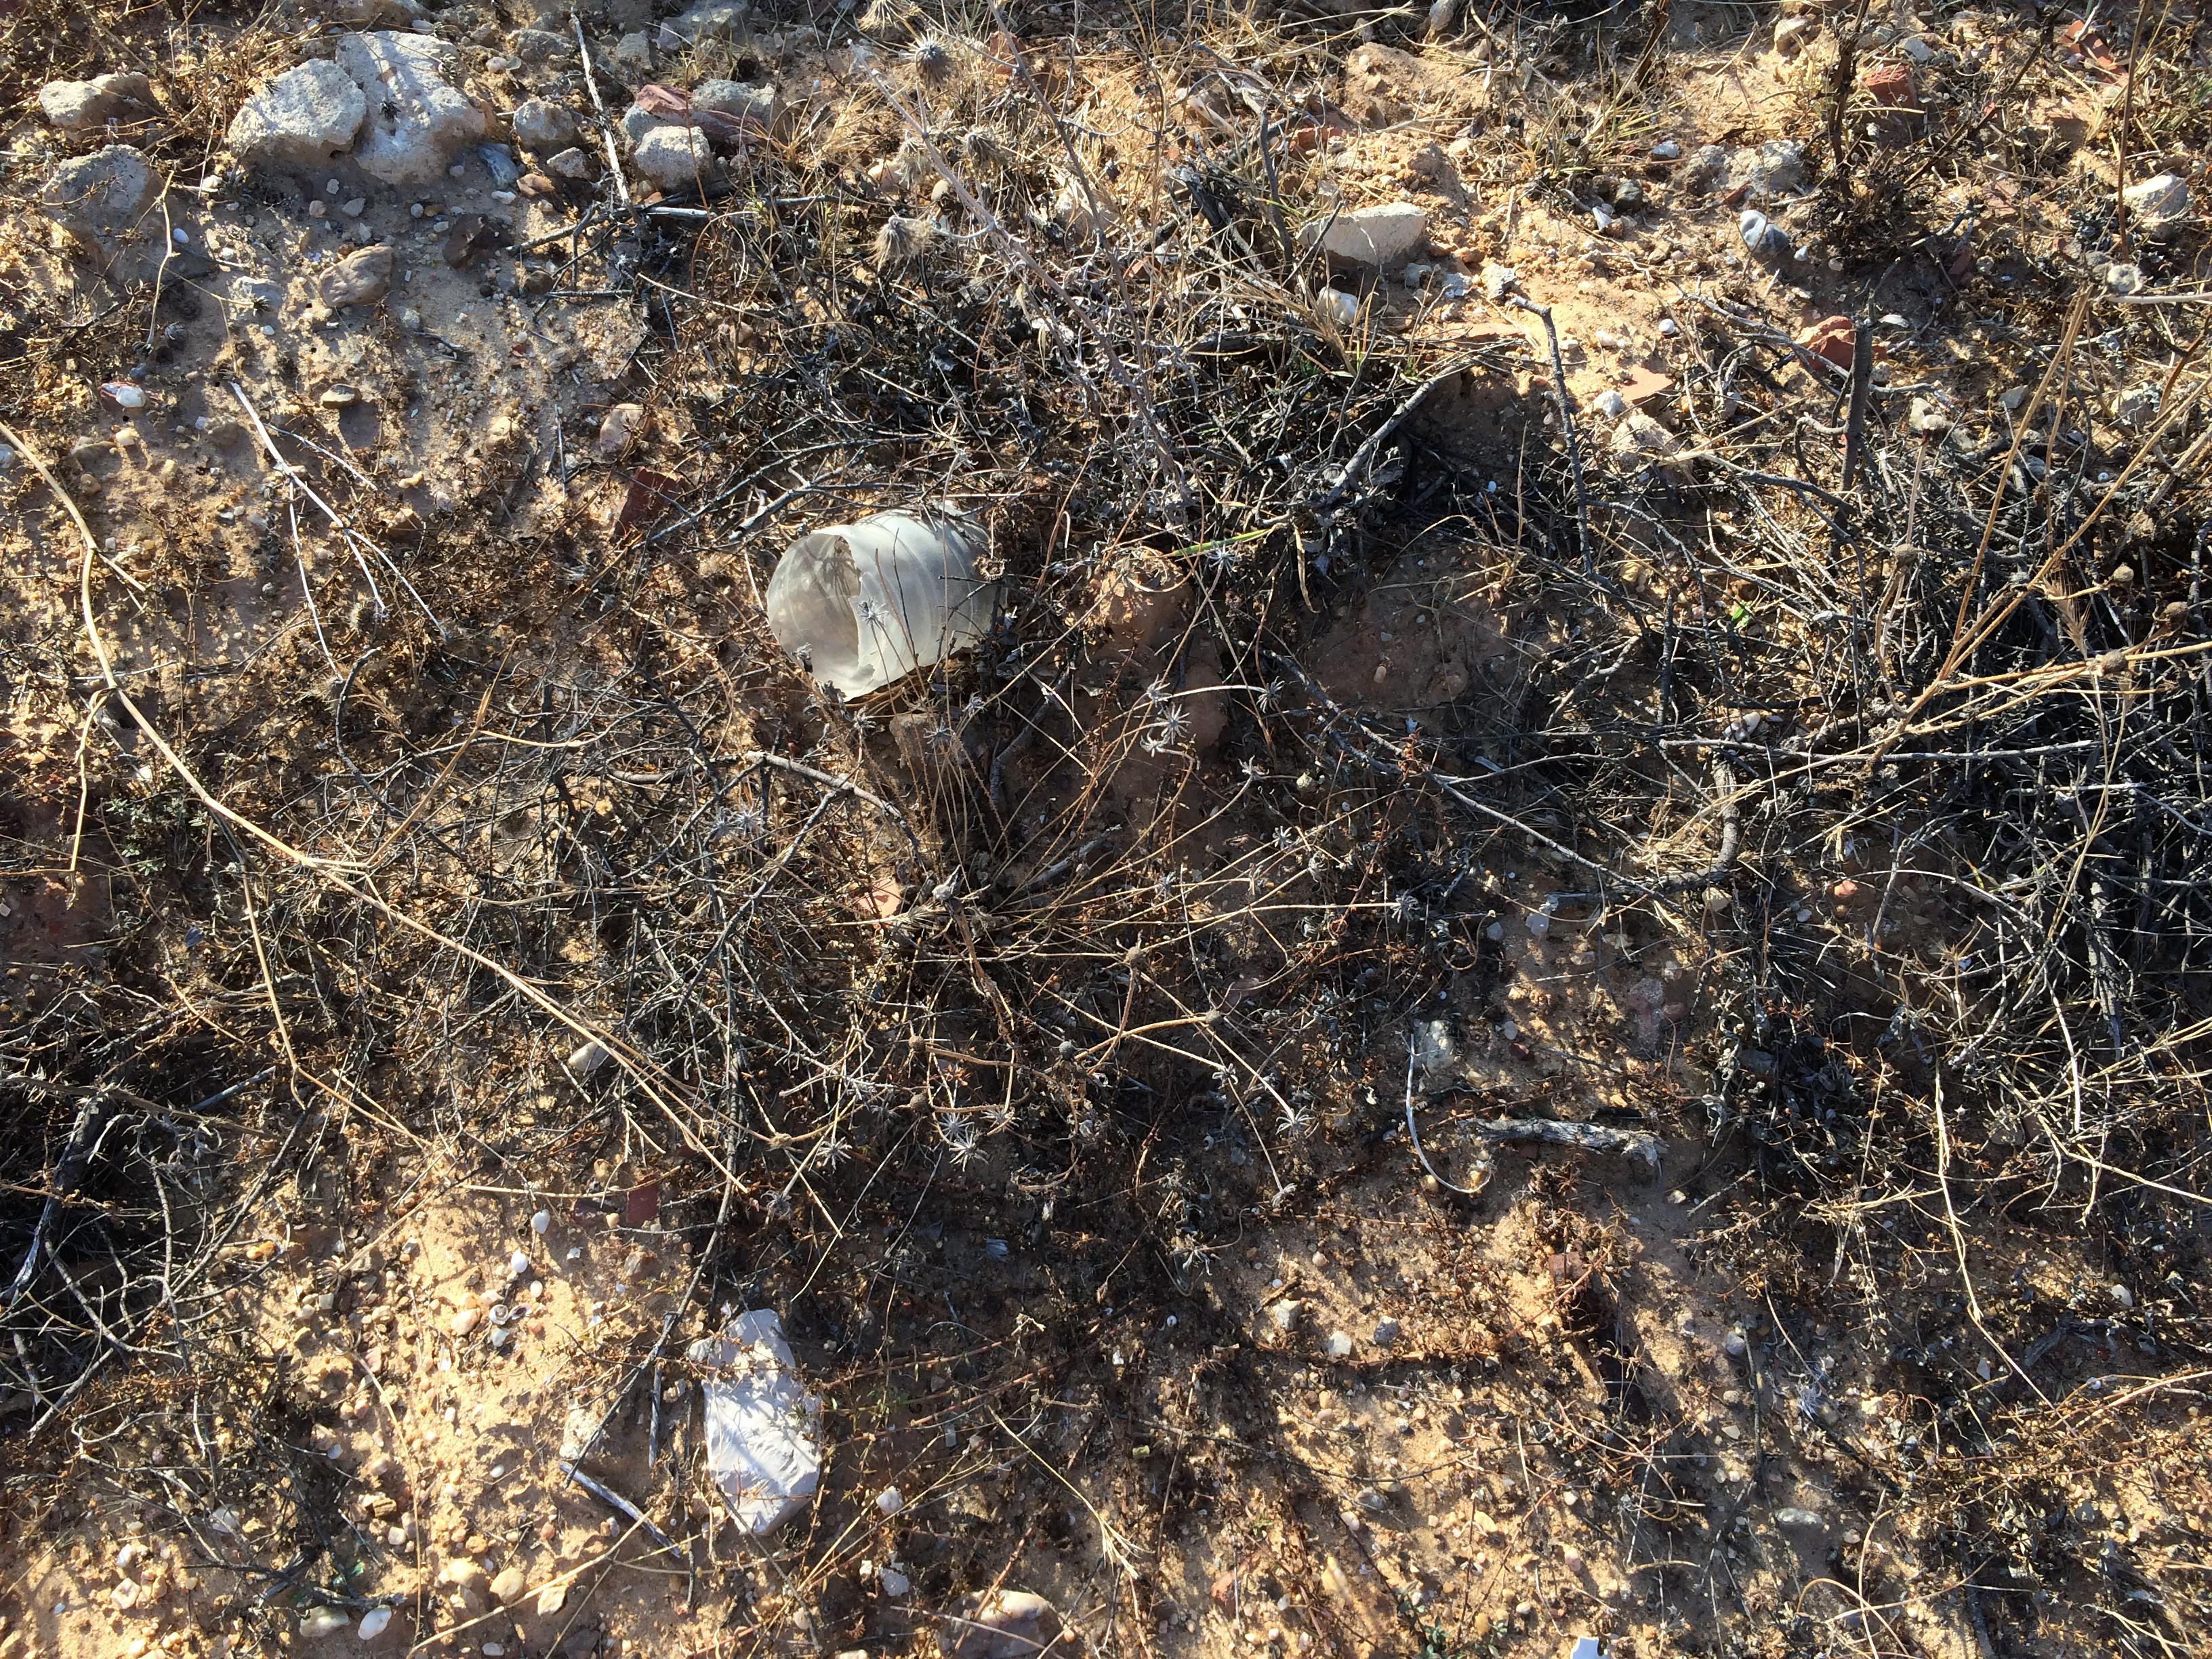
Object: Clear plastic bottle (Bottle)